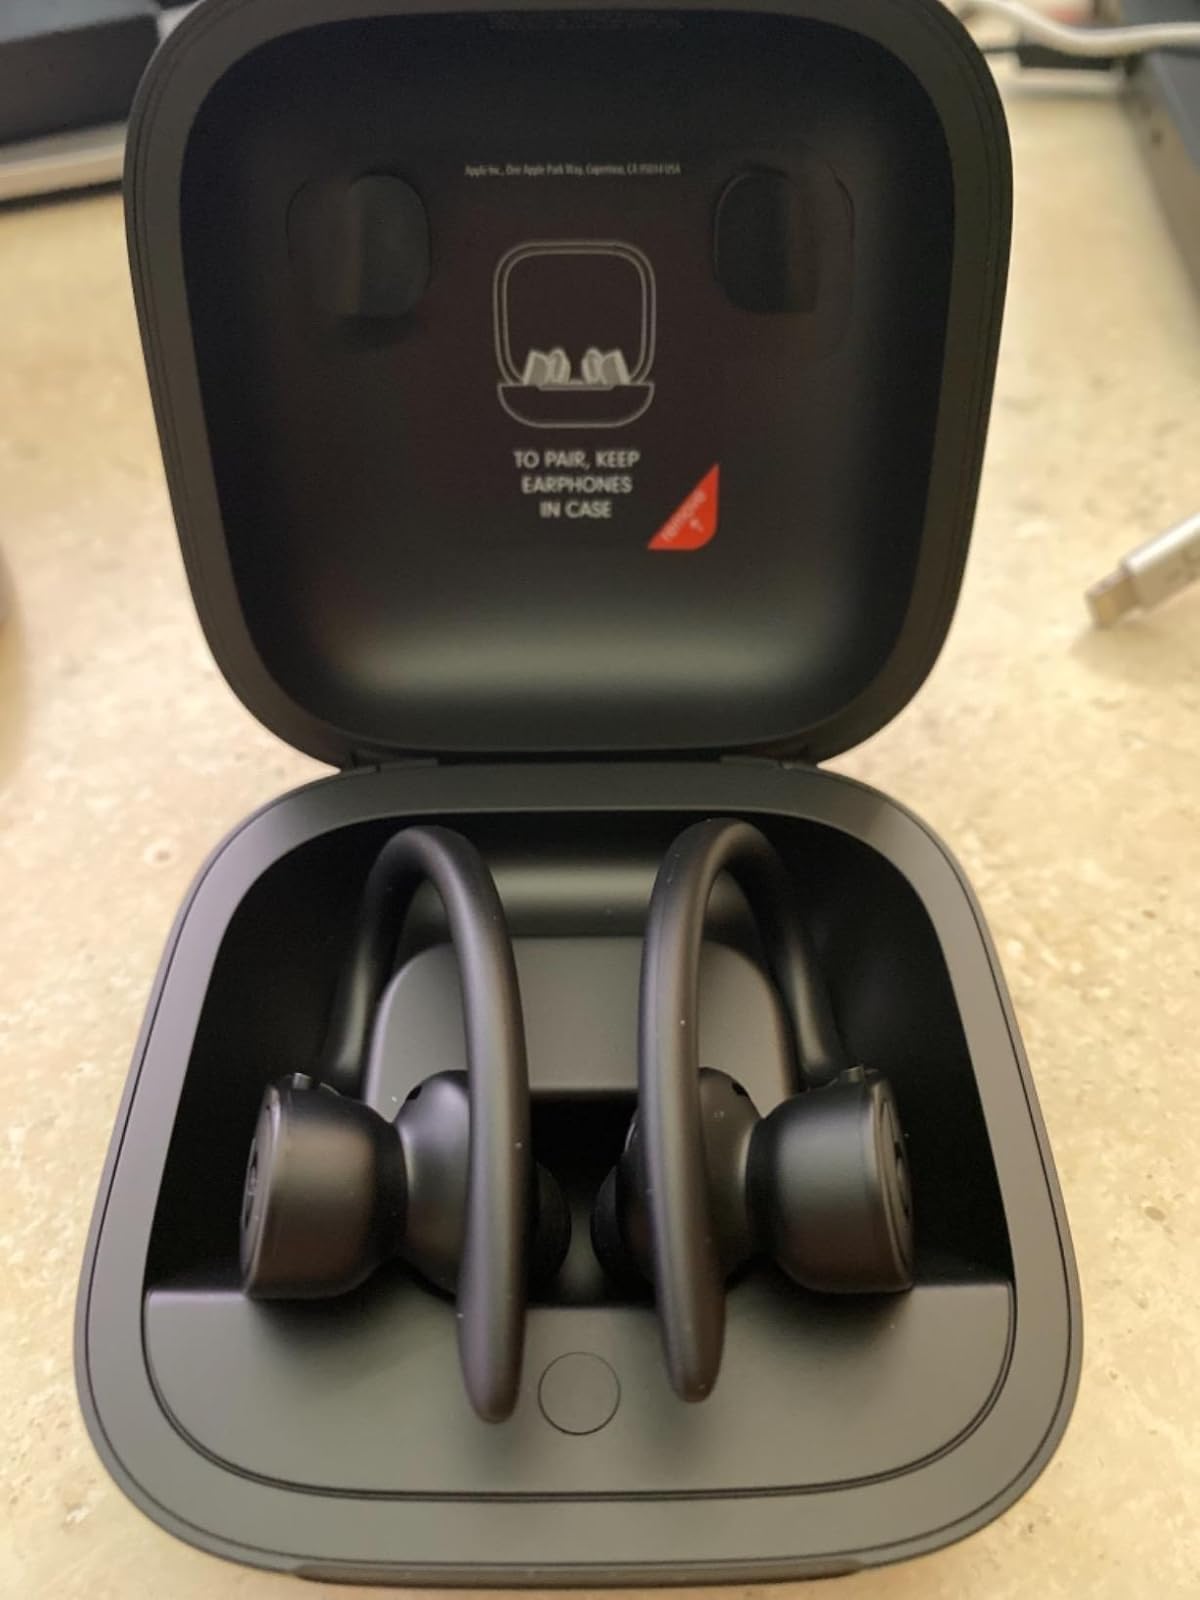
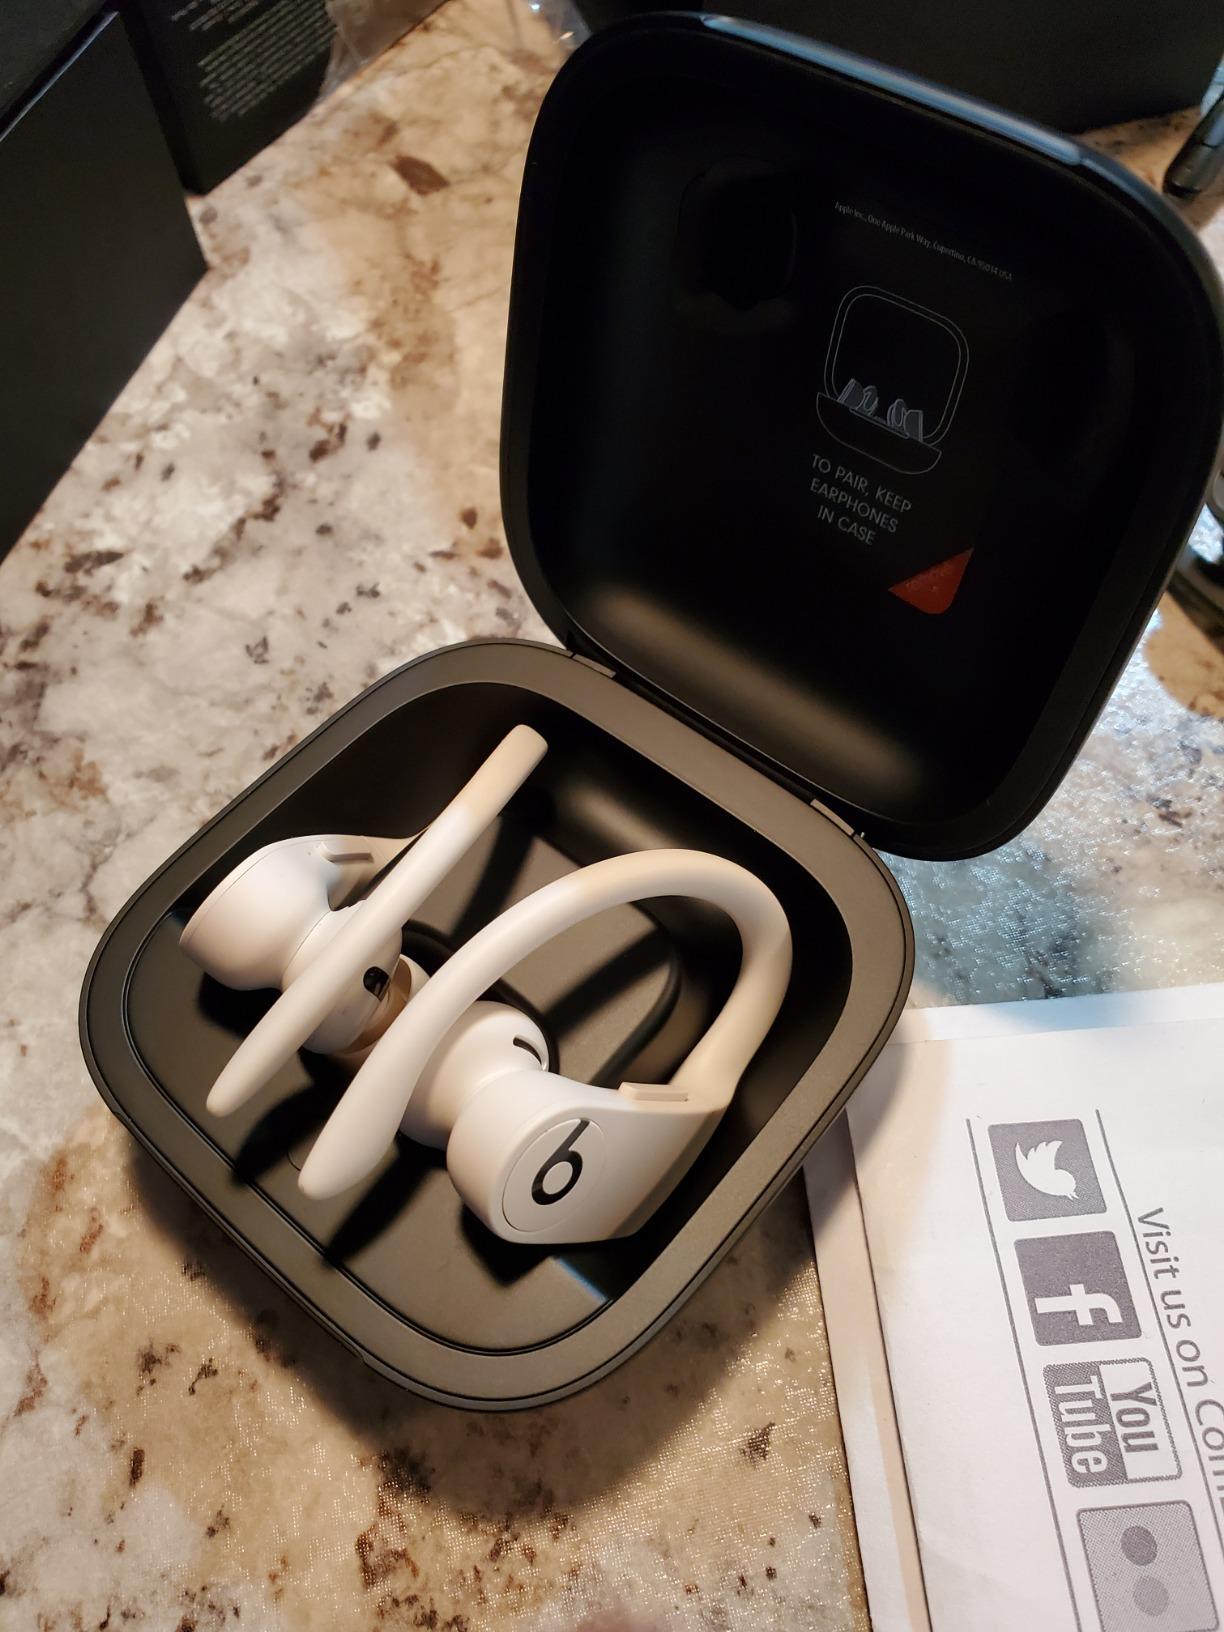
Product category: earbuds
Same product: no